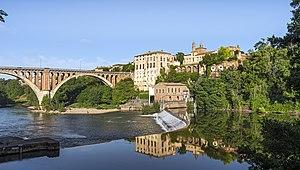
Rabastens est une commune française située dans le département du Tarn, en région Occitanie.